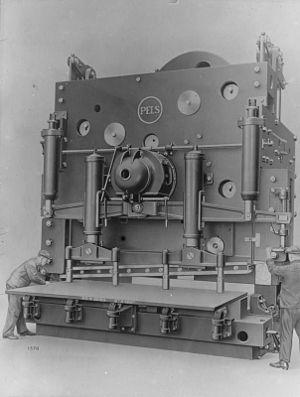
Une cisaille est un outil de la famille du ciseau, utilisé pour le découpage de matériaux autres que le papier.